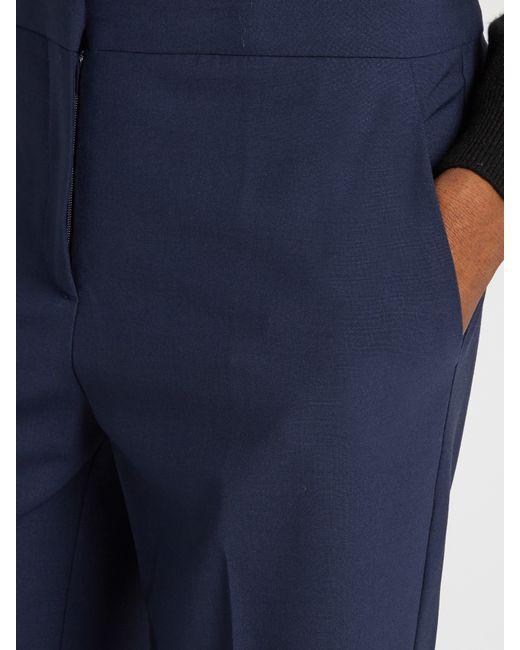
marineblaue Damenhose mit Fronttaschen